Meany Hall

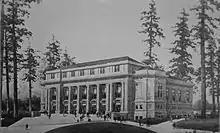
"Old" Meany Hall depicted at the time of the Alaska-Yukon-Pacific Exposition. Probably an artist's representation before actual construction.

The original building, known now as "Old" Meany Hall, was situated between Memorial Way and 15th Avenue, directly across from Suzzallo Library. It was one of several buildings constructed on campus for the 1909 Alaska-Yukon-Pacific Exposition. Auditorium Hall, as it was then known, was an athletic arena where boxing matches and other competitions were held. The architects for the original building were Howard & Galloway, and it was built for a cost of $181,000. From 1909 to 1965, Meany had the largest capacity of any building on campus with 2,600 seats. After the exposition, the hall was used for student assemblies and for music and drama performances.